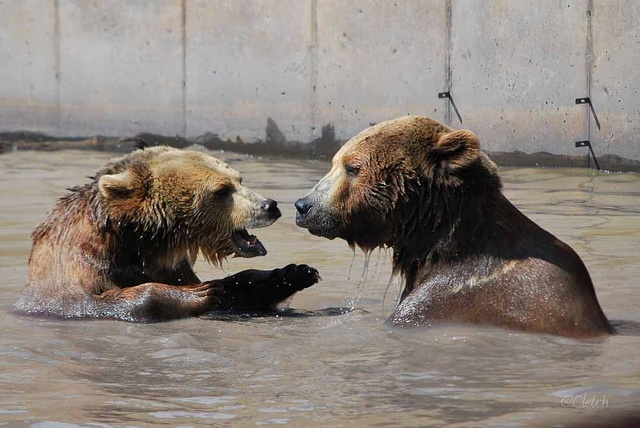
Two bears that are standing in the water.
Two bears wrestle with their heads just out of a pool of water.
A couple of bears playing in a pool at a zoo.
two bears in the water and face to face
Two brown grizzly bears playing in the water.